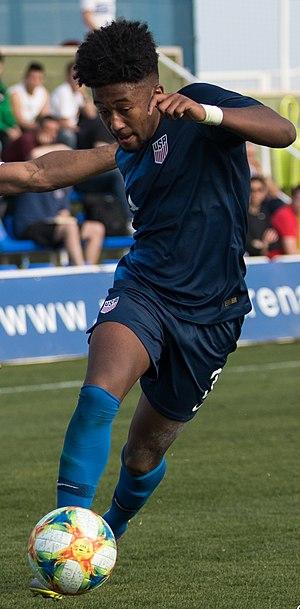
Chris Gloster, né le 28 juillet 2000, est un joueur américain de soccer qui évolue au poste d'arrière gauche au PSV Eindhoven, et avec l'équipe nationale américaine des moins de 20 ans.